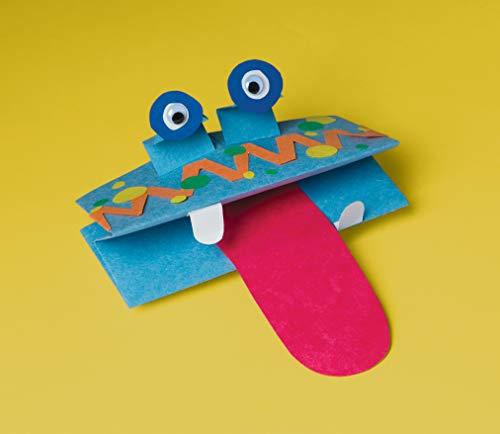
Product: SunWorks Construction Paper, Sky Blue, 12" x 18", 100 Sheets
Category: Arts, Crafts & Sewing | Crafting | Paper & Paper Crafts | Paper | Construction Paper
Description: SunWorks Construction Paper by Pacon, the 1 Teacher Approved Brand.
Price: $12.22
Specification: ASIN:B01BDL95E6|ShippingWeight:2.6pounds(Viewshippingratesandpolicies)|DateFirstAvailable:April13,2016